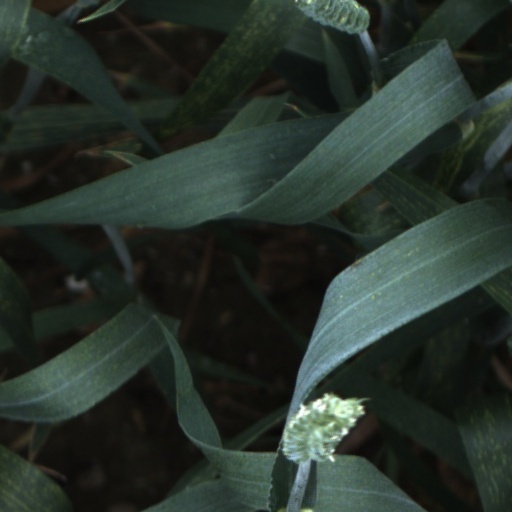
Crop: wheat